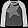
Label: T - shirt / top